Environmental issues in Pristina

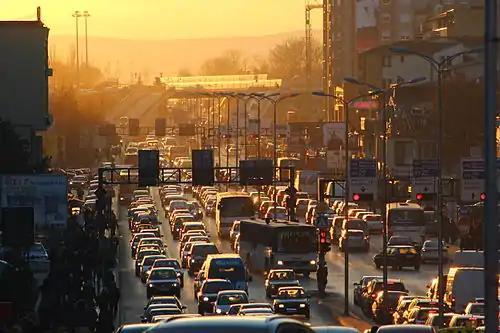
Pristina at sunset

Vehicles and fuel burning companies are the main sources of CO in Pristina. Fuel burning includes liquid fuels, natural gas and wood, combustion of coal, and industrial processes such as furnaces, paper factories, the refineries, and facilities for production of construction materials. CO emission in air can be mitigated through plants; however, this is another problem in Pristina. The lack of green spaces and well-maintained parks makes the mitigation of CO impossible. The highest pollutant is the production of energy, with Pristina's annual CO contribution to global warming being 5.5 million tons. CO pollution comes 30% from fuel use for power generation, 29% from transport, 20% from industry, 15% from residential commerce, and 6% from other sources. If Pristina is compared with regional countries, it is noticed that Pristina exceeds the OSCE and EU emissions of CO. Pristina has higher emission of CO compared to the region of Serbia, and lower emissions compared to the region of Bosnia and Herzegovina.